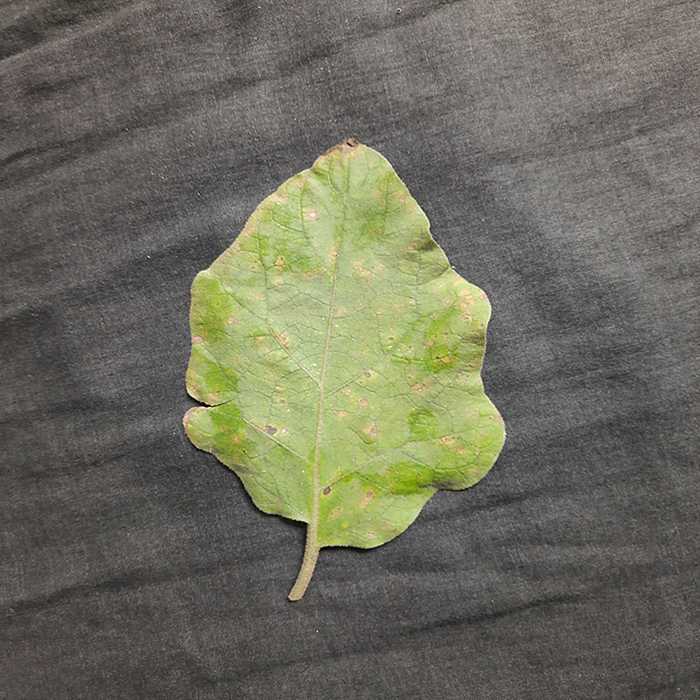
Plant: Eggplant
Label: Eggplant Cercopora leaf spot